Esterházy

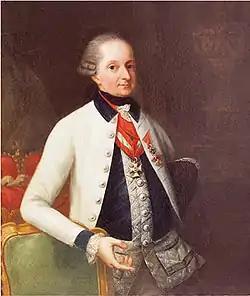
Prince Nikolaus I of Esterházy

The second son of Joseph and brother of Paul II, in his youth a decorated soldier. He was the primary patron of Haydn and builder of Esterháza (see above).